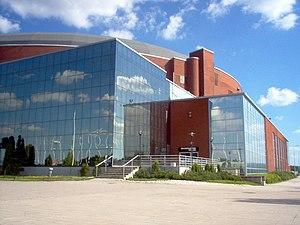
La HK-areena est une salle polyvalente de Turku en Finlande. Elle a été construite en 1965.